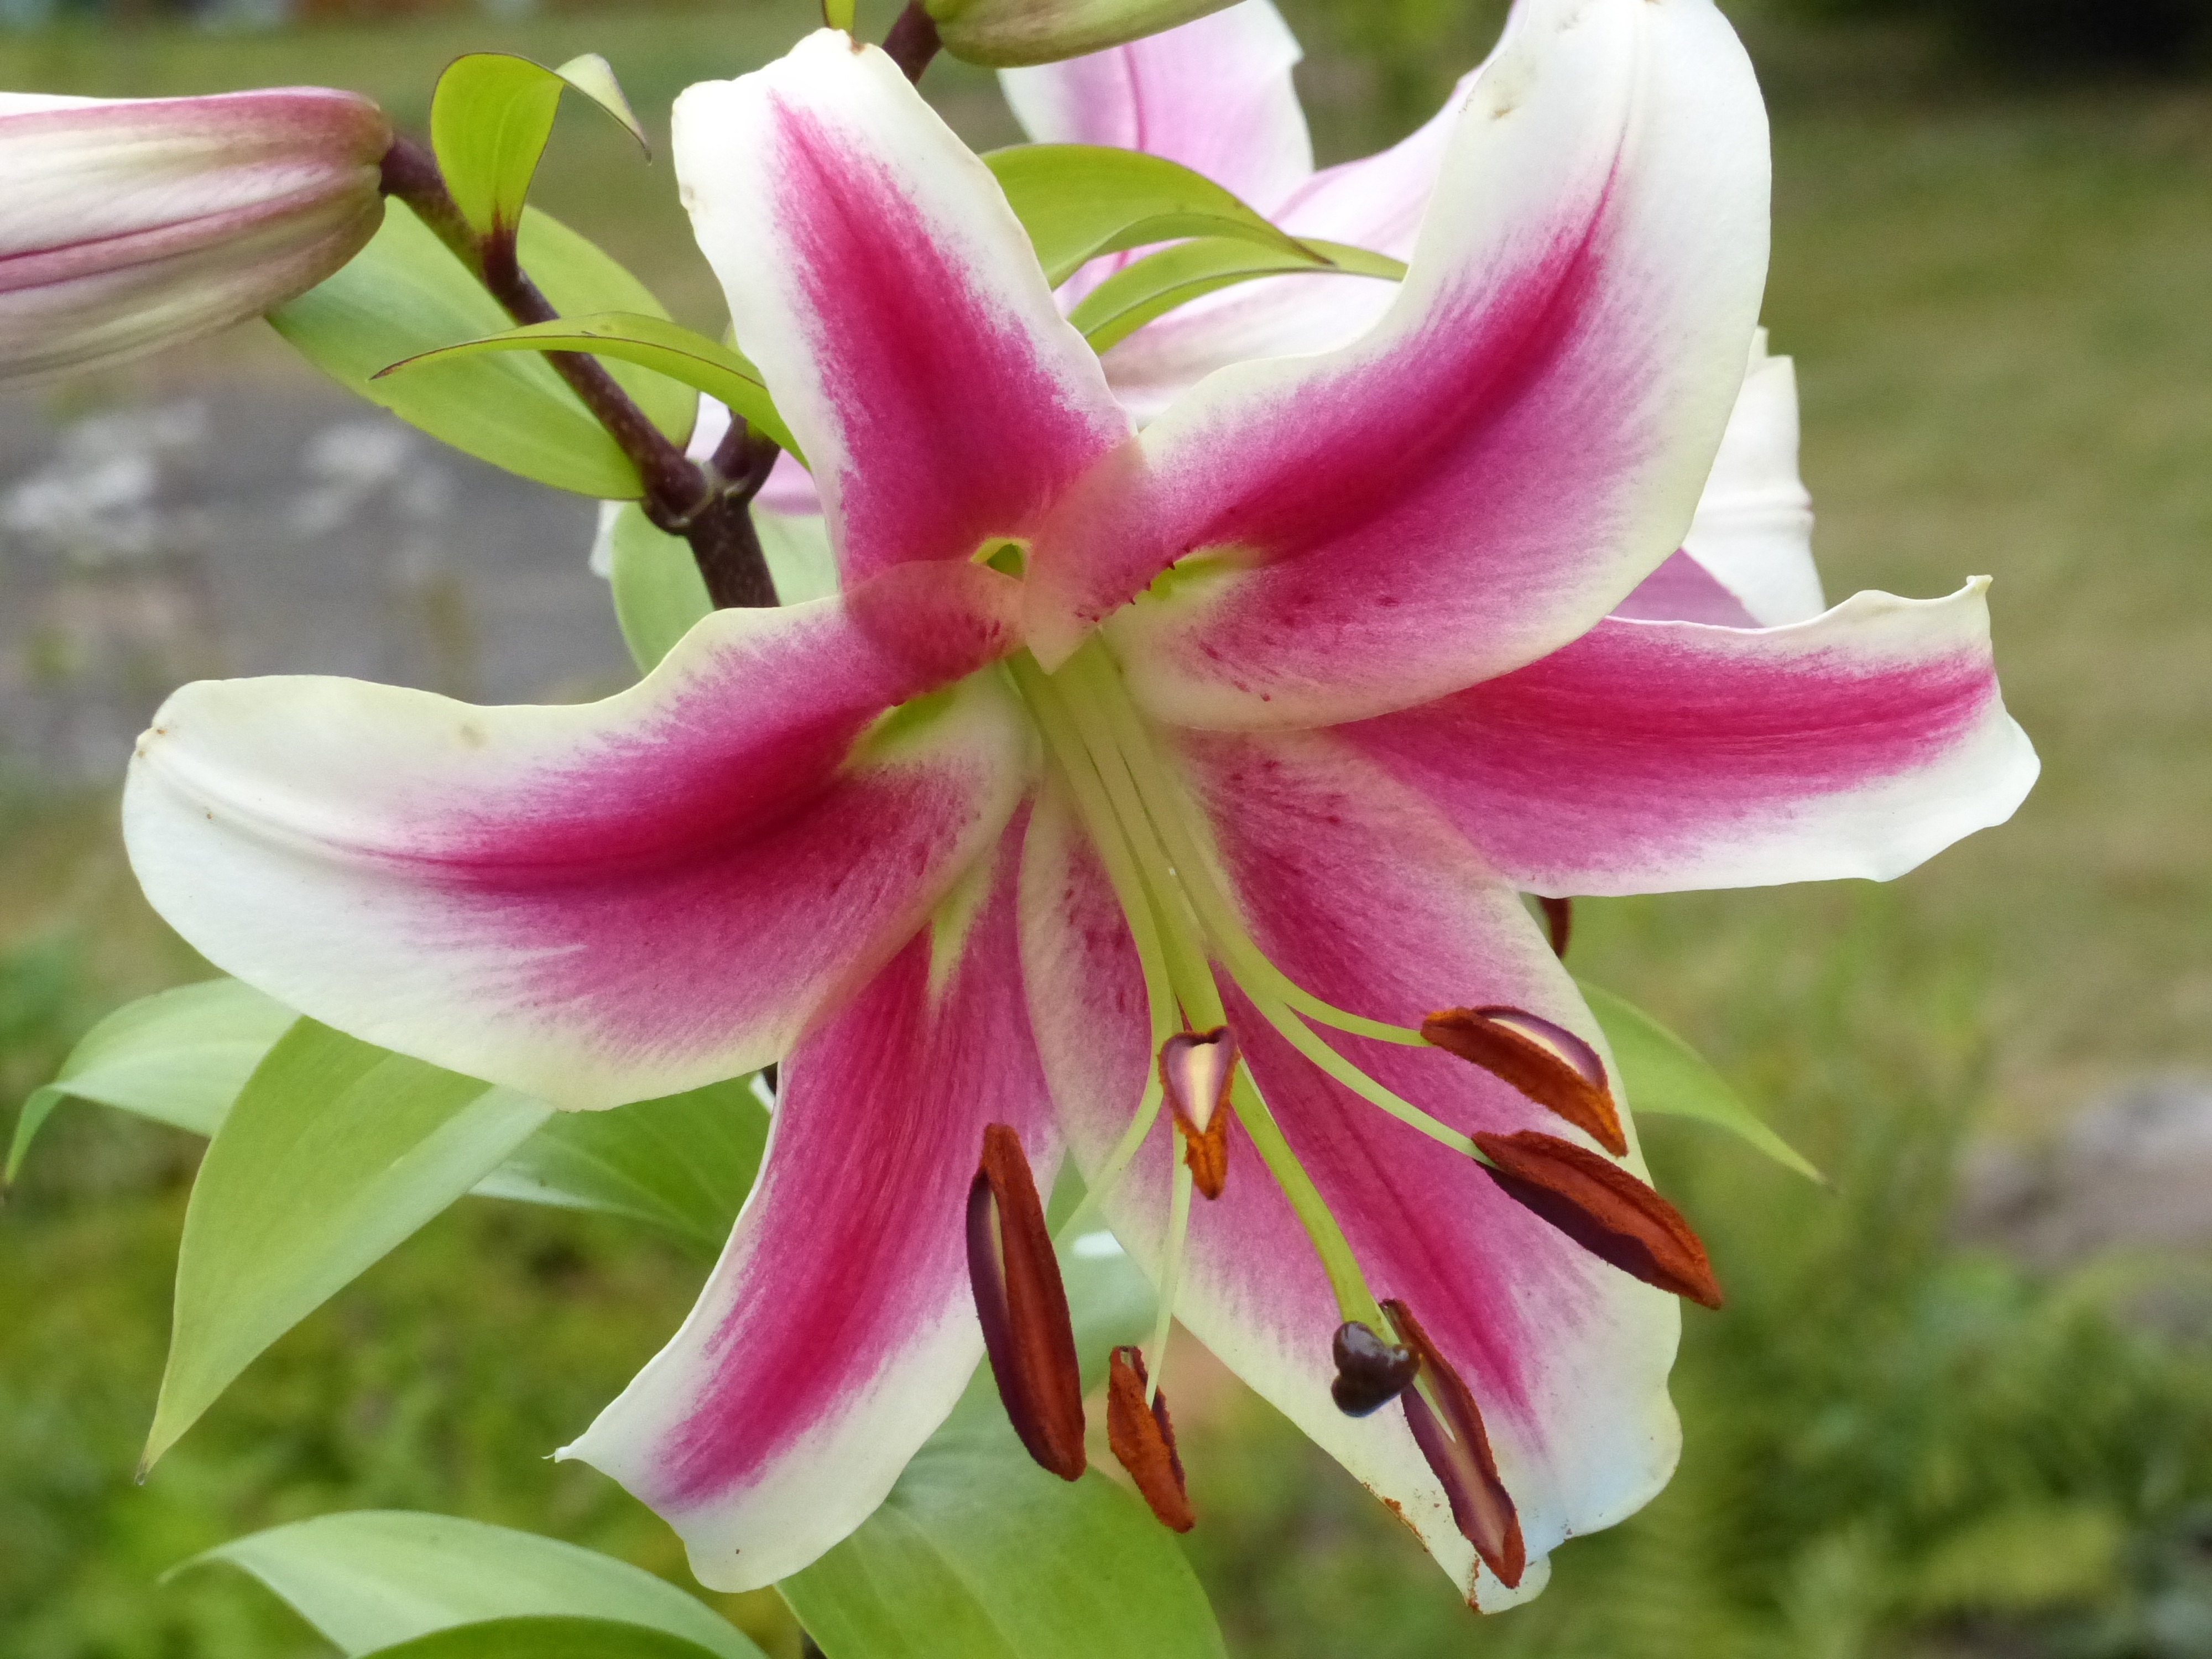
plant, white, leaf, flower, petal, summer, green, botany, pink, flora, lily, fragrance, flowering plant, land plant